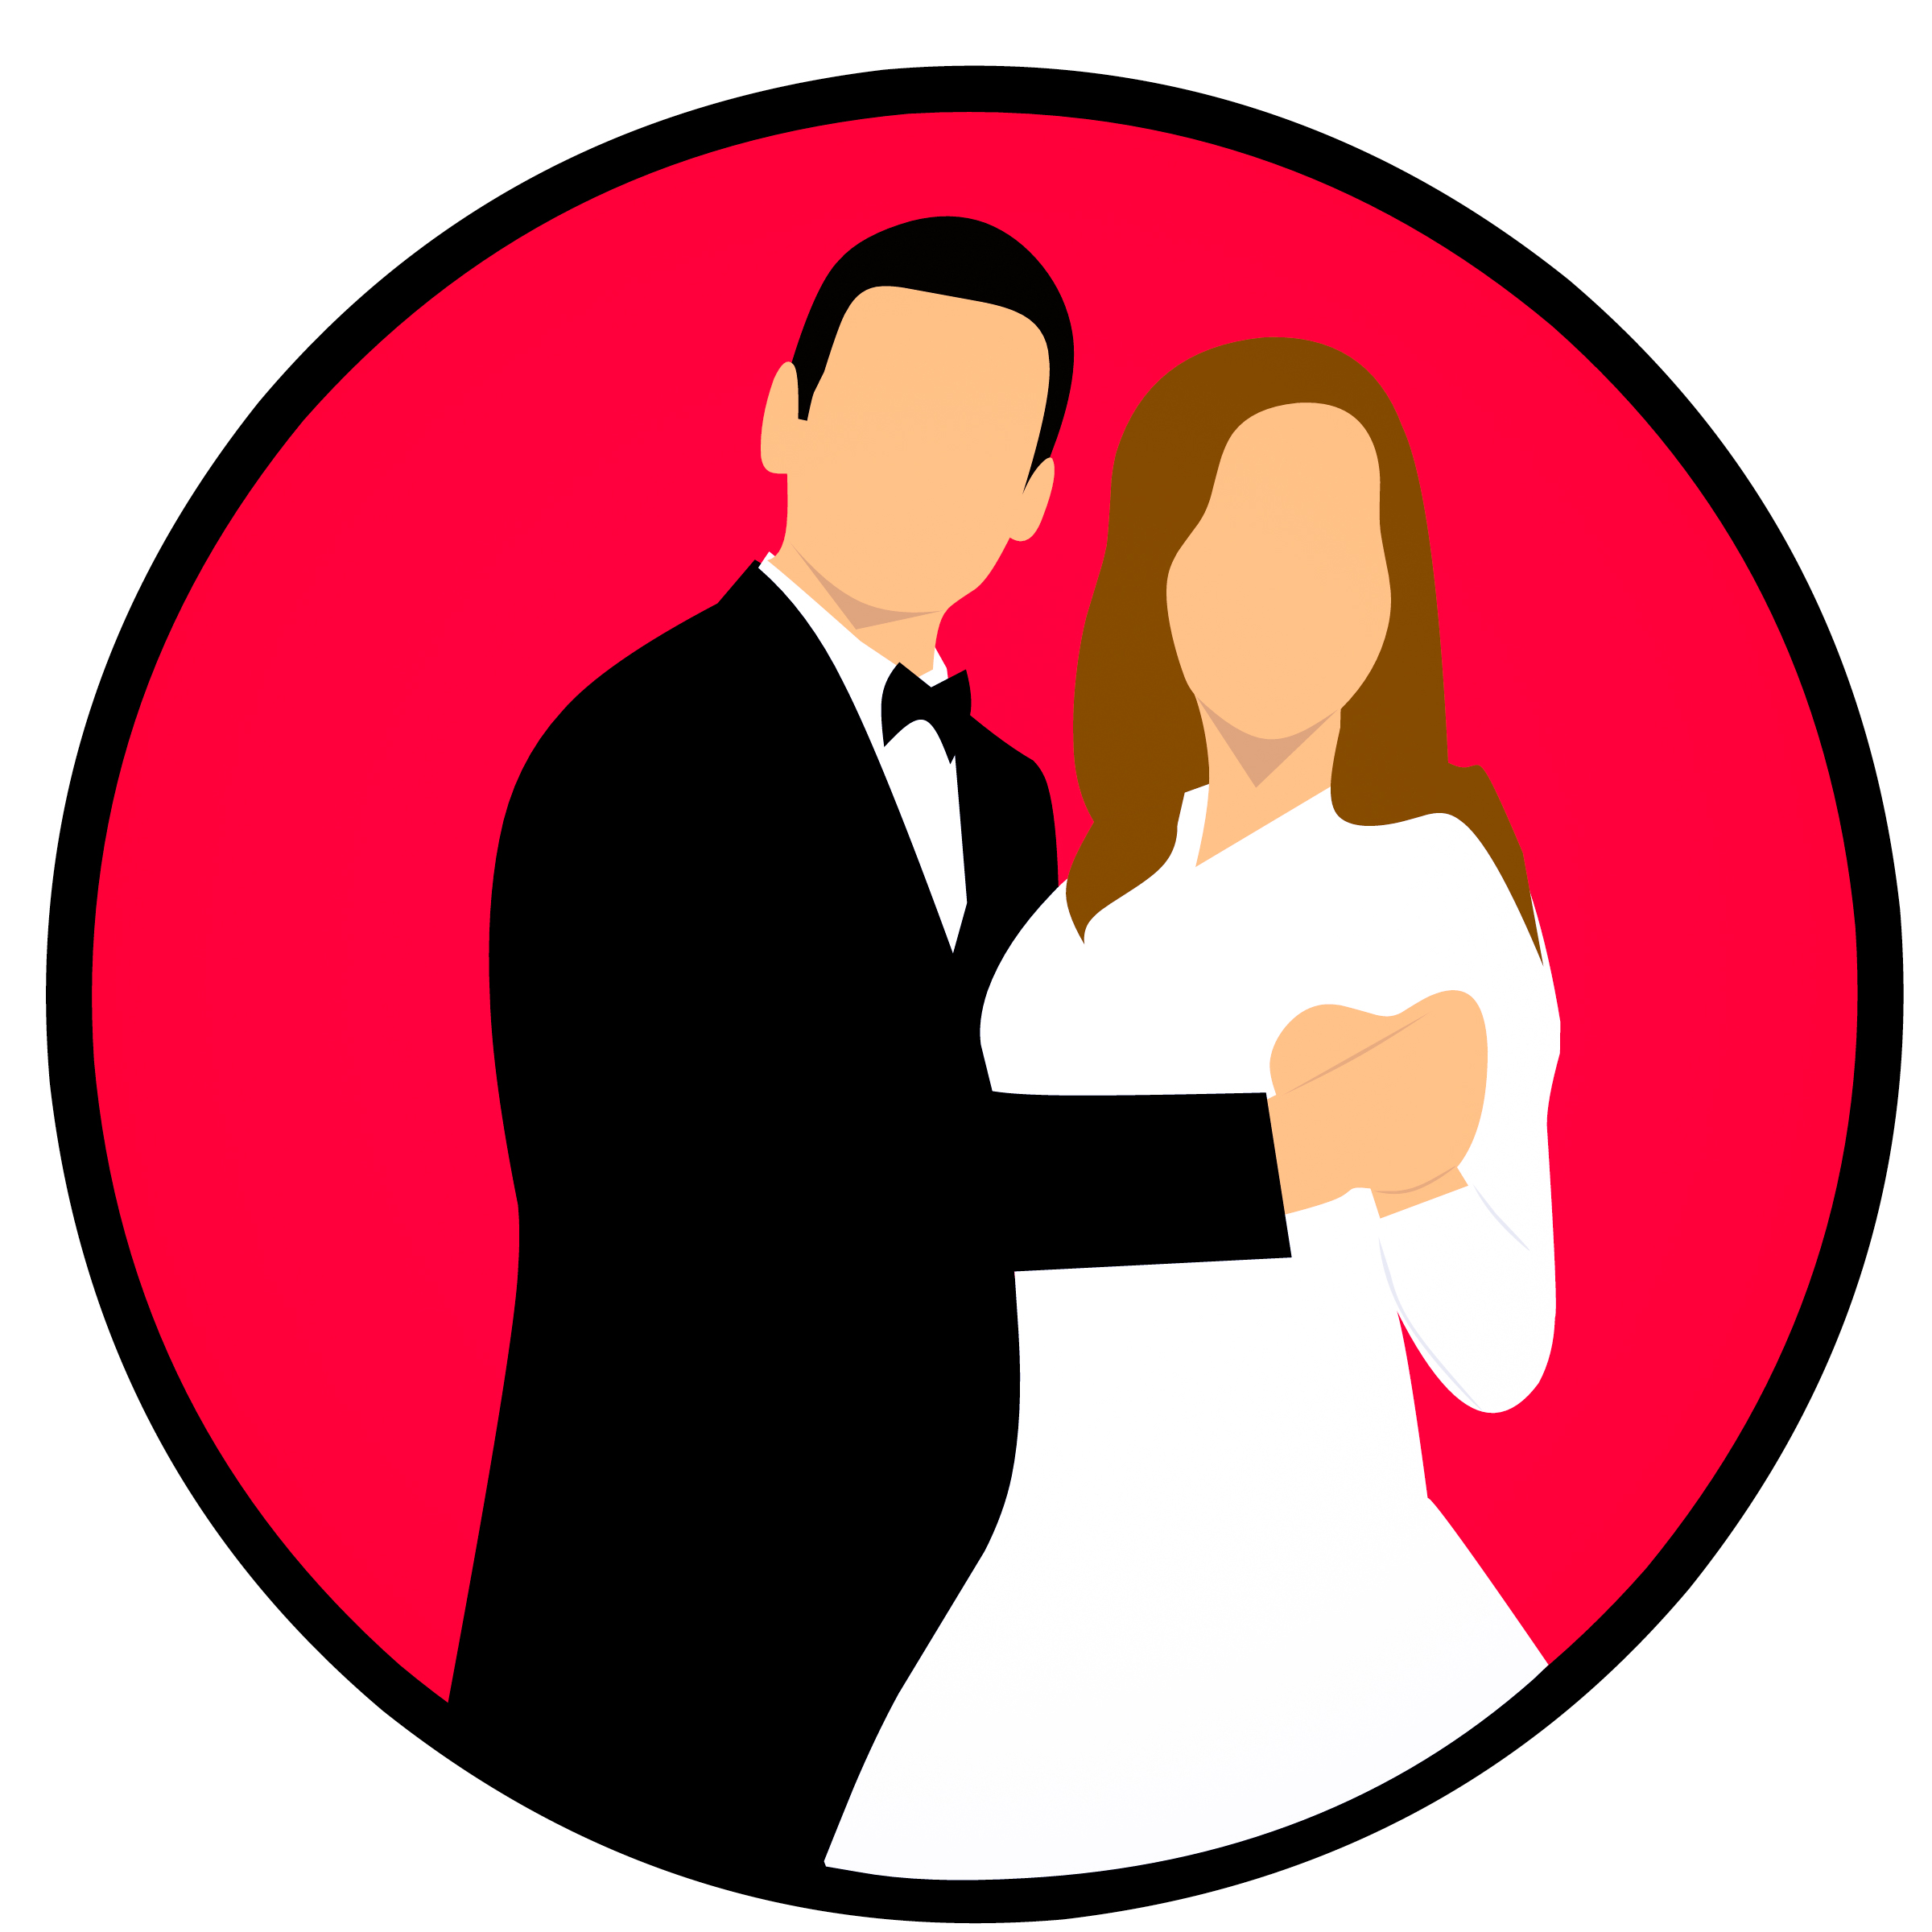
wedding, married, icon, couple, bride, groom, heart, love, cute, marry, engagement, people, bridal, romantic, romance, human, relations, man, celebration, holiday, feelings, female, guy, happy, passion, woman, male, clip art, human behavior, smile, conversation, interaction, joint, area, communication, graphics, happiness, friendship, hug, fun